Umberto D.

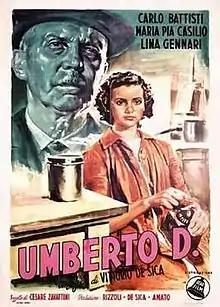

Umberto D. is a 1952 Italian neorealist film directed by Vittorio De Sica. Most of the actors were non-professional, including Carlo Battisti who plays the title role of Umberto Domenico Ferrari, a poor elderly man in Rome who is desperately trying to keep his rented room. His landlady (Lina Gennari) is evicting him and his only true friends, the housemaid (Maria-Pia Casilio) and his dog Flike (called 'Flag' in some subtitled versions of the film) are of no help.